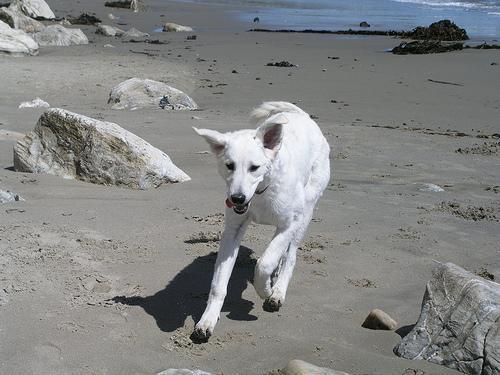
kuvasz